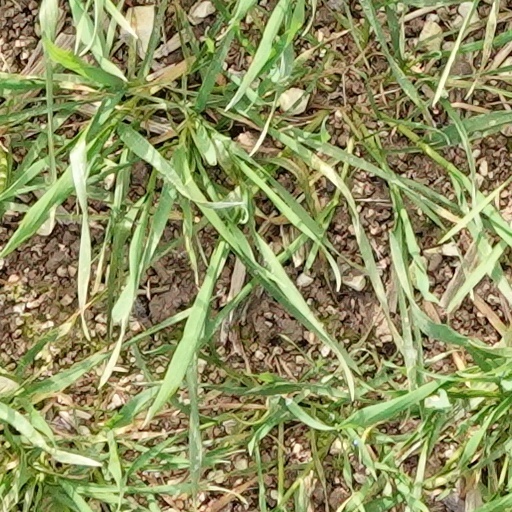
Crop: wheat